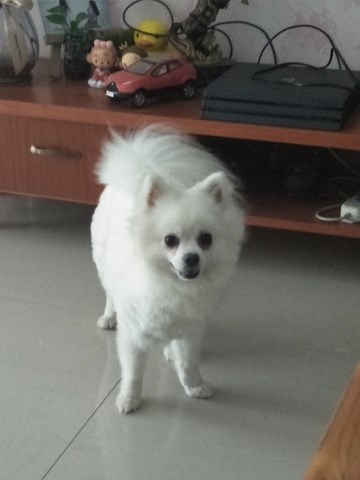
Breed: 1936-n000005-Pomeranian